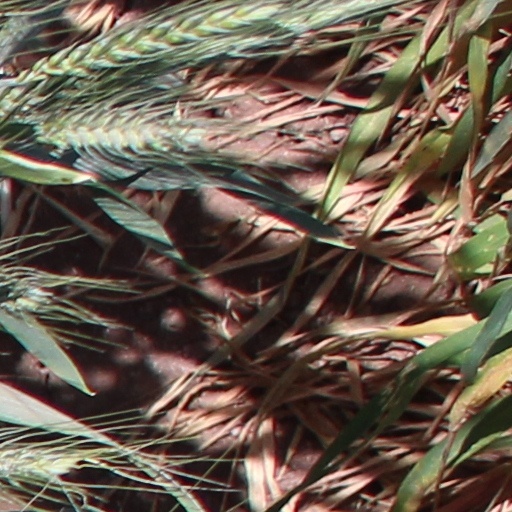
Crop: wheat